Florida Everblades

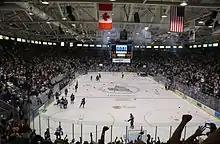
The Everblades celebrate their victory in Game 5 of the Kelly Cup Finals on May 23, 2012.

The team was founded in 1998 by Craig Brush, Peter Karmanos Jr., and Thomas Thewes and was named based on the Florida Everglades. The Everblades' logo features a gator-head design fused in the form of an ice skate. Barnstorm Creative Group, a Vancouver graphic design company, designed the logo. Barnstorm was contacted by Carolina Hurricanes owner Peter Karmanos Jr., who came up with the idea of choosing the Everblades' colors as blue and green, in tribute to the Hartford Whalers team that Karmanos moved to Raleigh, North Carolina. The Everblades' inaugural home opener featured a pre-game ceremony in which a large alligator was brought onto the ice to pay tribute to the team's name and logo, as well as Florida's vast population of reptile species. The Everblades won their first Kelly Cup on May 23, 2012, against the Las Vegas Wranglers. Brandon MacLean scored the championship-winning-goal in overtime during game five. Everblades goaltender, John Muse, was named the most valuable player of the 2012 Kelly Cup playoffs.